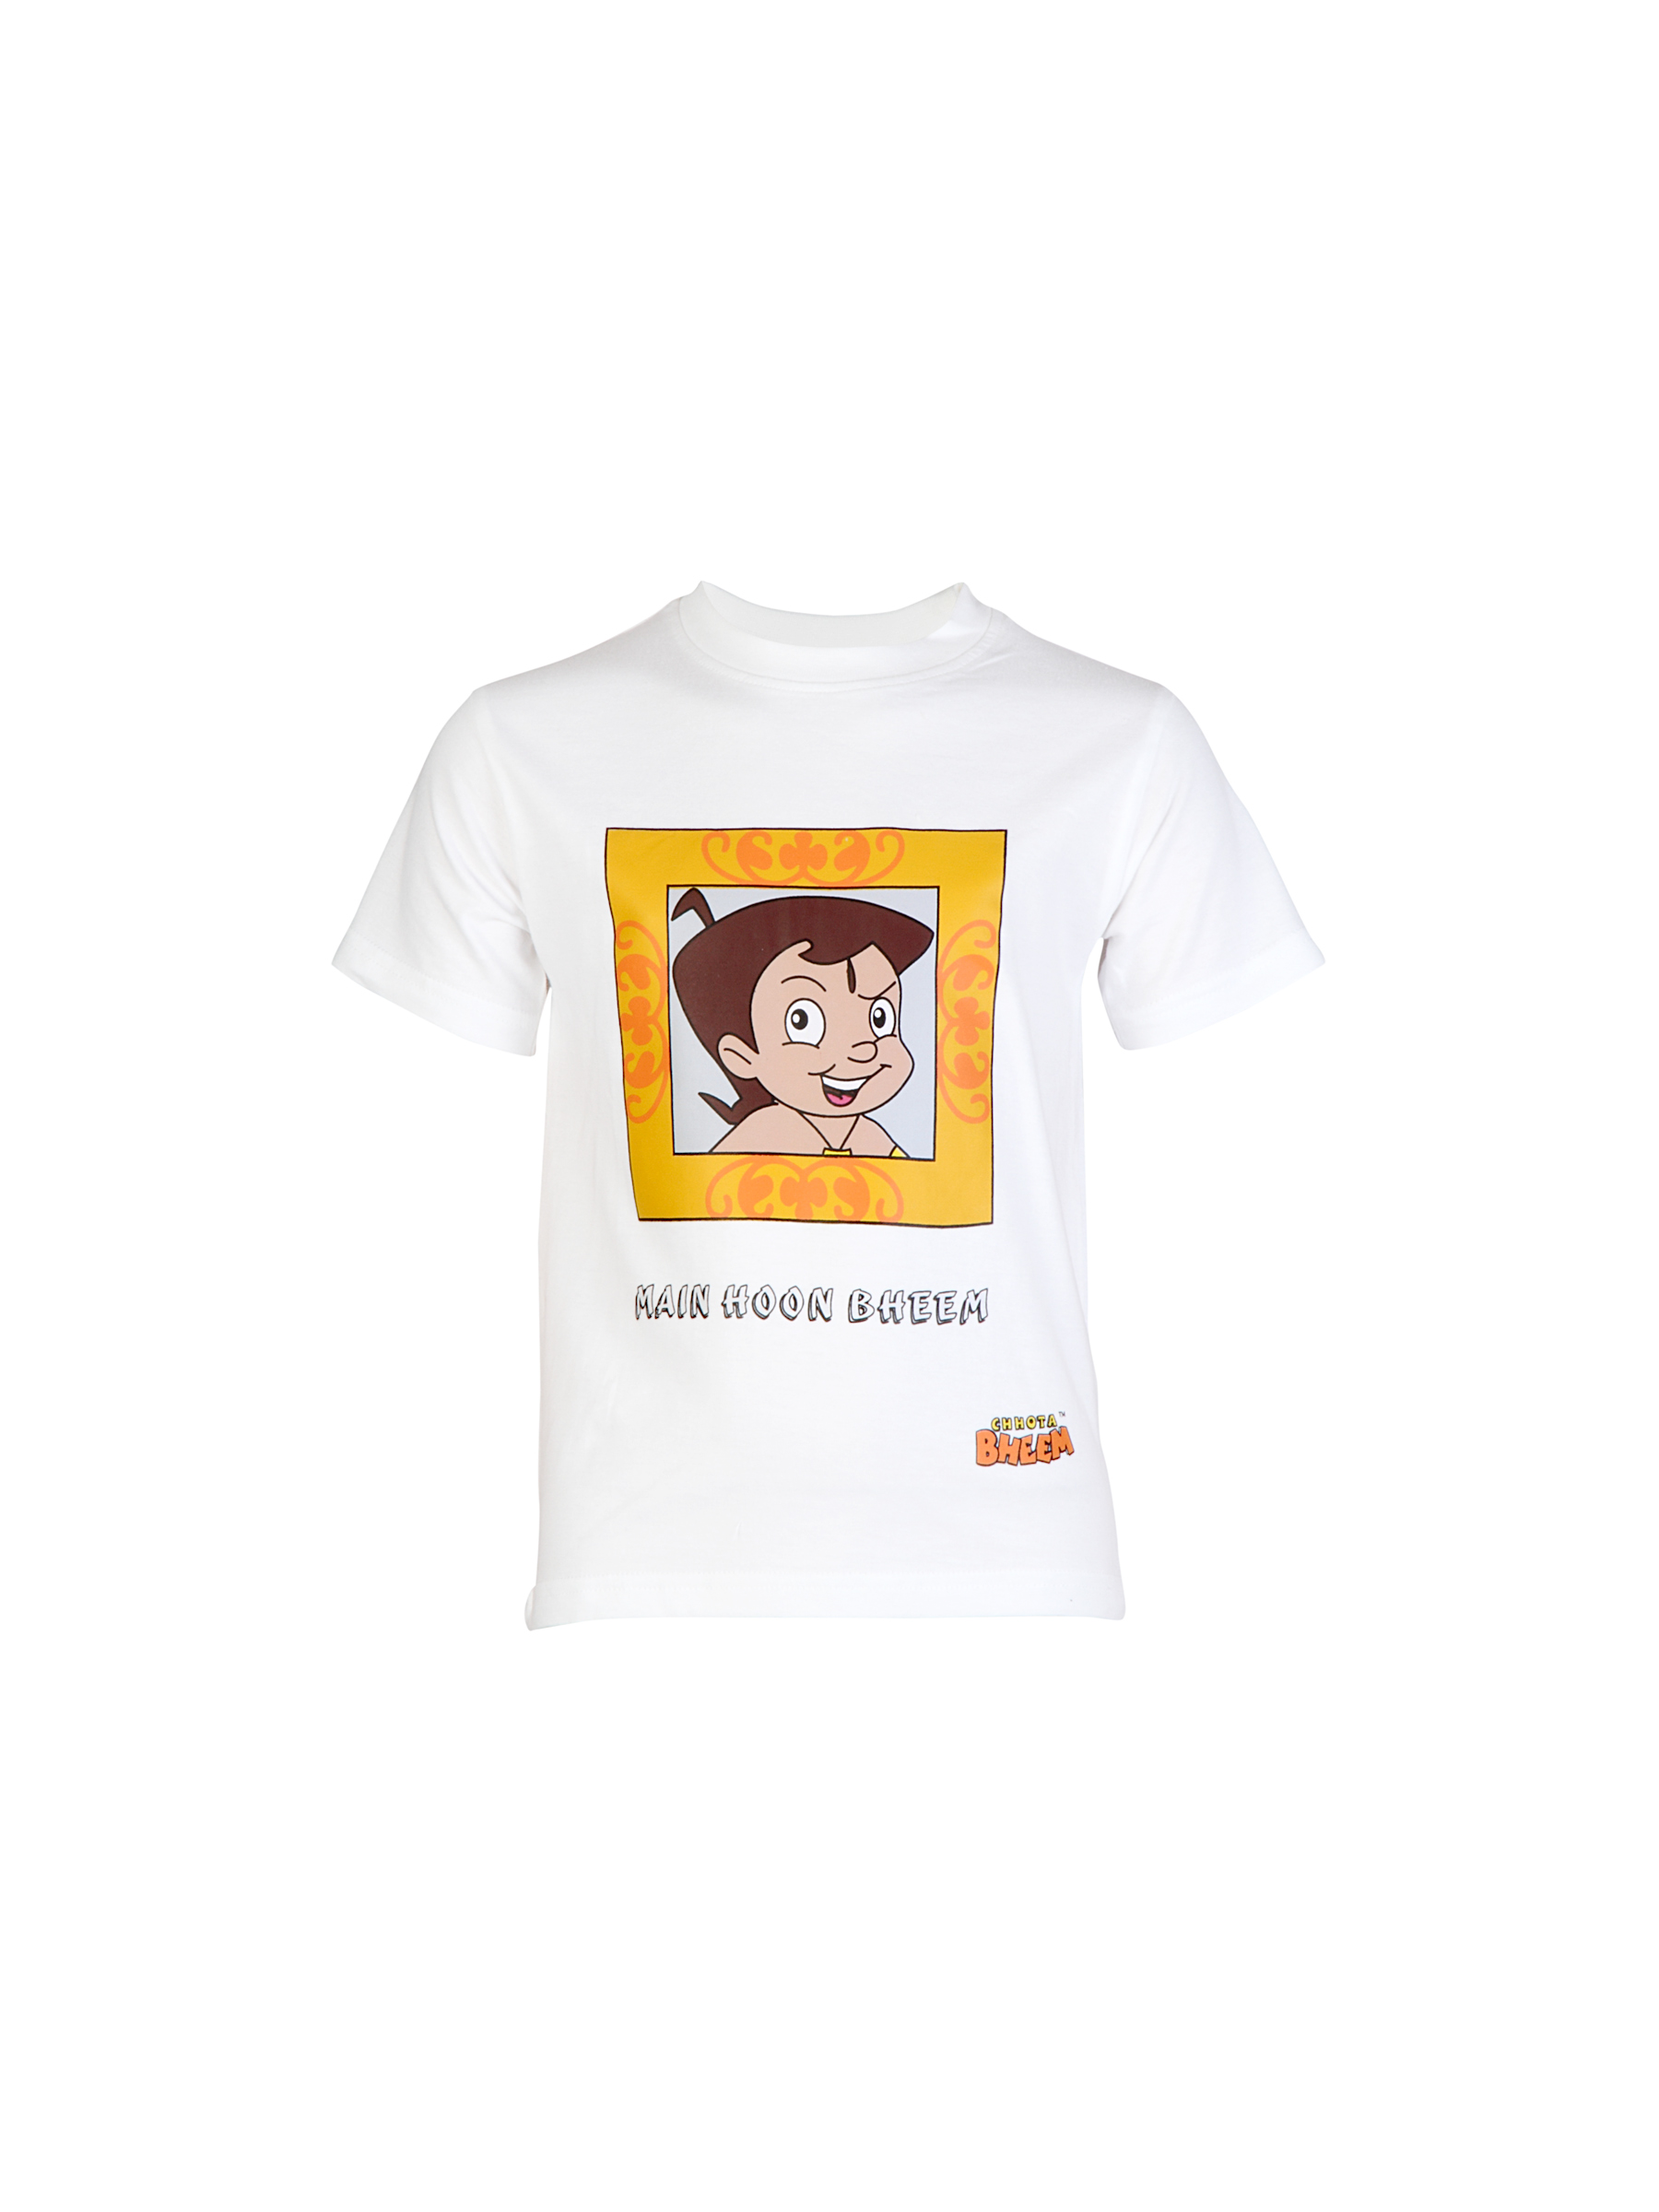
Chhota Bheem Kids Boys Main Hoon Bheem TShirt
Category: Apparel / Topwear / Tshirts
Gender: Boys
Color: White
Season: Fall 2011
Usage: Casual